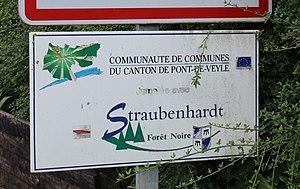
Panneau indiquant le jumelage entre le canton de Pont-de-Veyle et Straubenhardt à Perrex.
Perrex [peʁɛks] est une commune française située dans le canton de Vonnas, le département de l'Ain en région Auvergne-Rhône-Alpes.